Superwoman

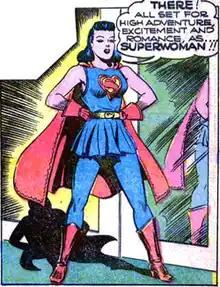
Lois Lane's first appearance as Superwoman in "Action Comics" #60 (May 1943). Art by Joe Shuster.

The first appearance of "Superwoman" in a DC comic was in a May 1943 story in "Action Comics" #60 by Jerry Siegel and George Roussos, where Lois Lane dreams that she has gained superpowers from a blood transfusion from Superman and launches a career as Superwoman.